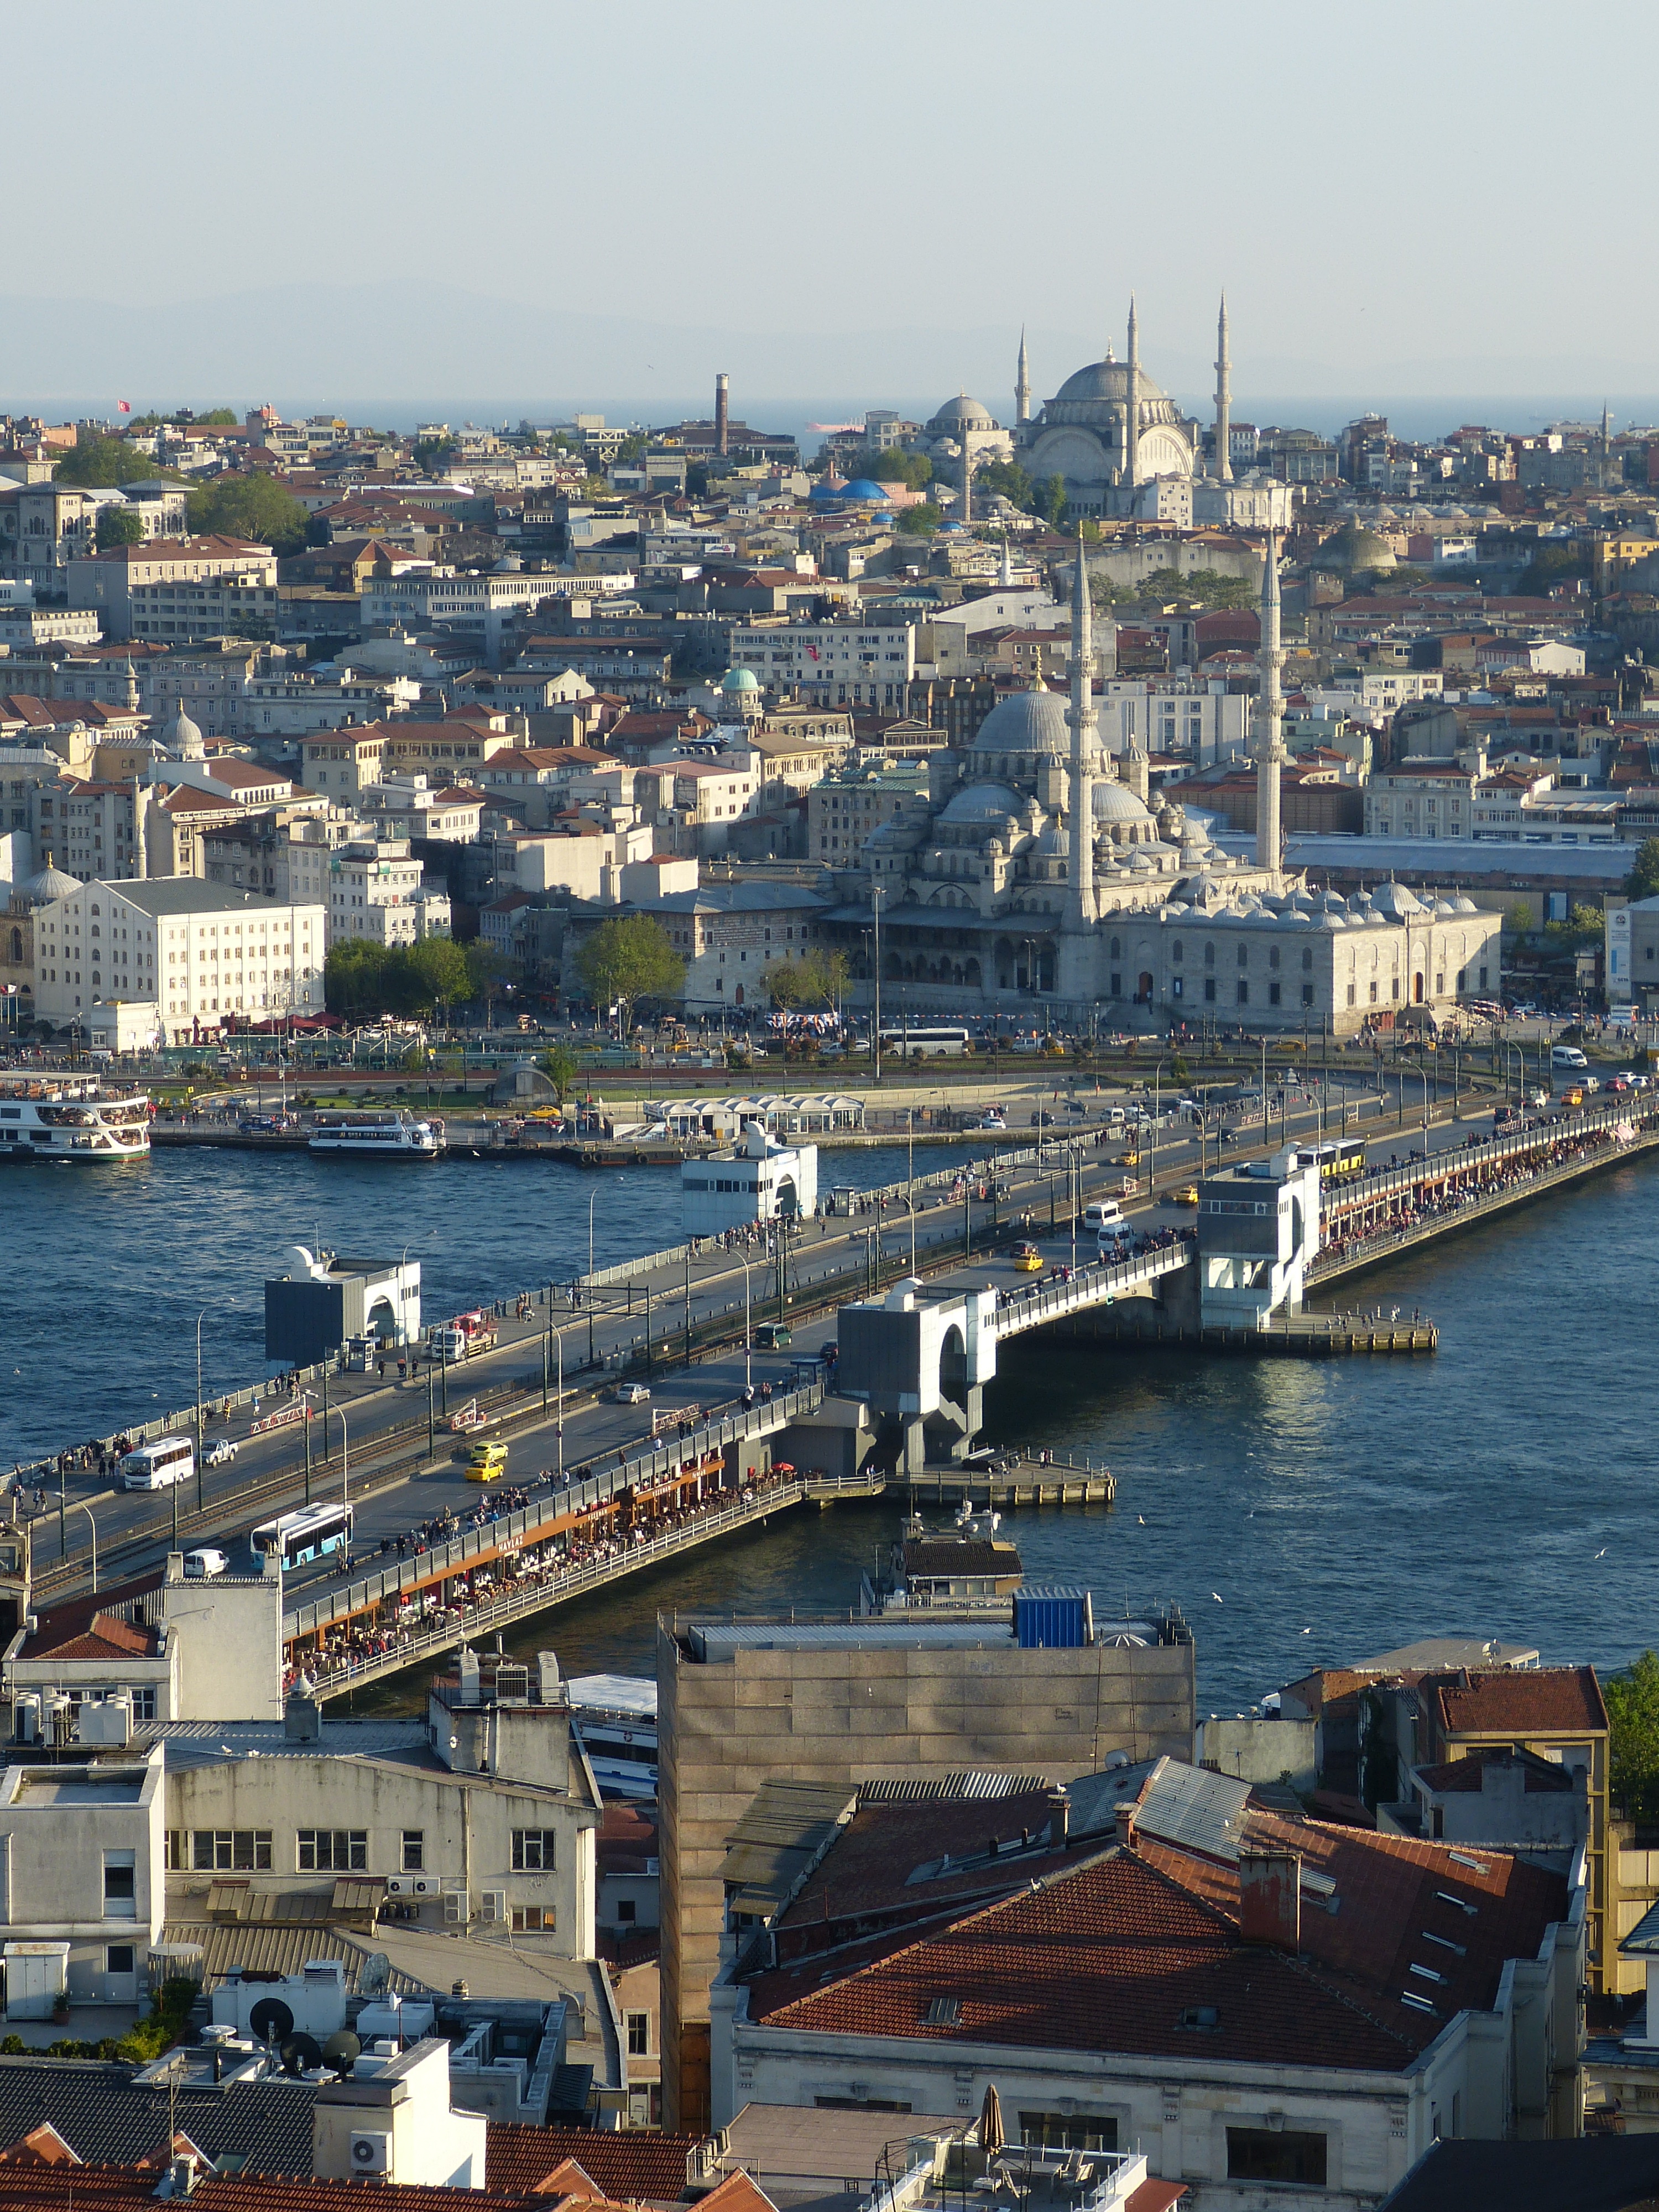
sea, coast, dock, bridge, skyline, town, view, city, river, cityscape, downtown, transport, horn, golden, vehicle, harbor, port, old town, infrastructure, turkey, outlook, istanbul, bosphorus, mosque, galata, megacity, minaret, aerial photography, galata tower, urban area, golden horn